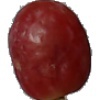
Label: Grape Pink 1